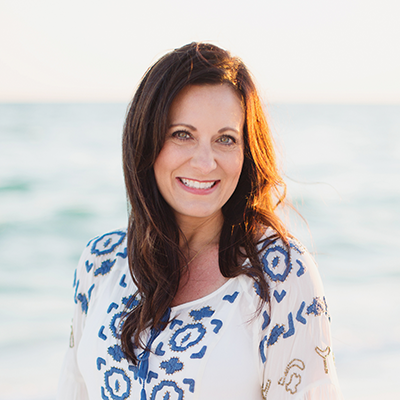
Gender: women